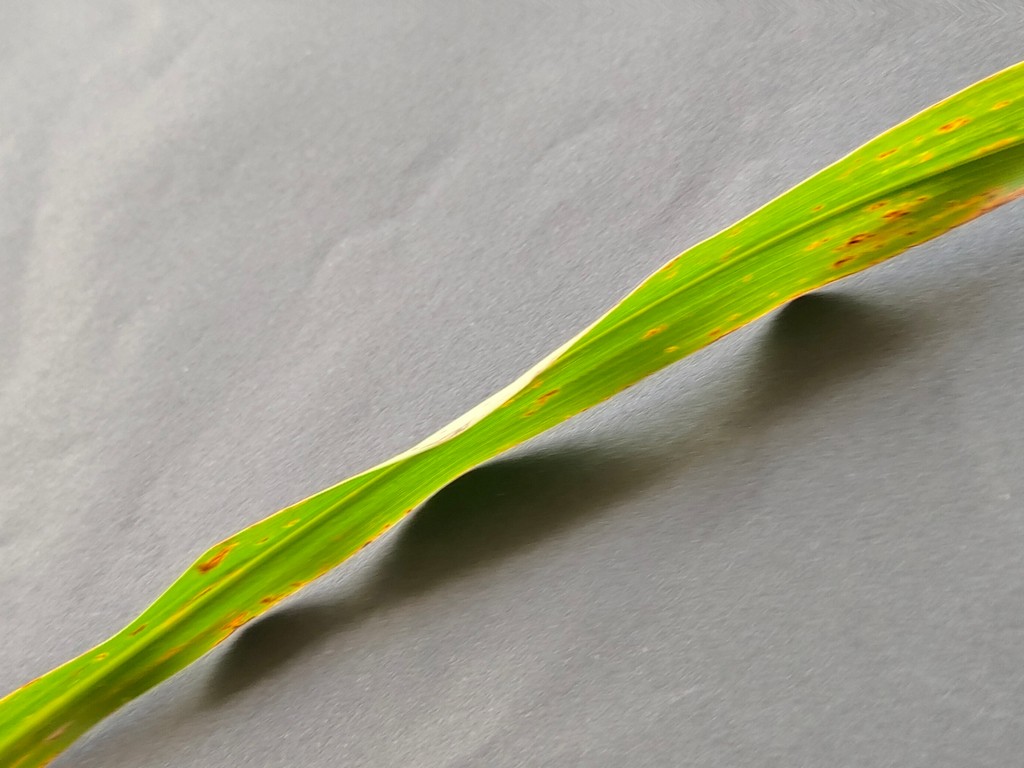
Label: Unhealthy